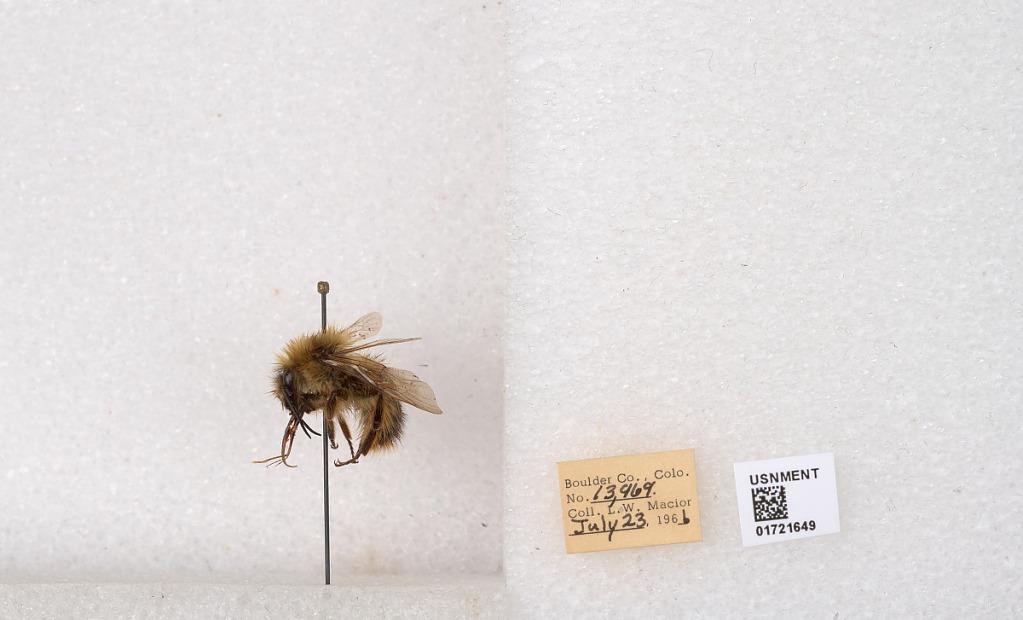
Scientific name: Bombus kirbyellus
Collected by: L. Macior
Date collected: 1966-7-23
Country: United States
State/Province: Colorado
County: Boulder
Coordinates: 40.0925, -105.358